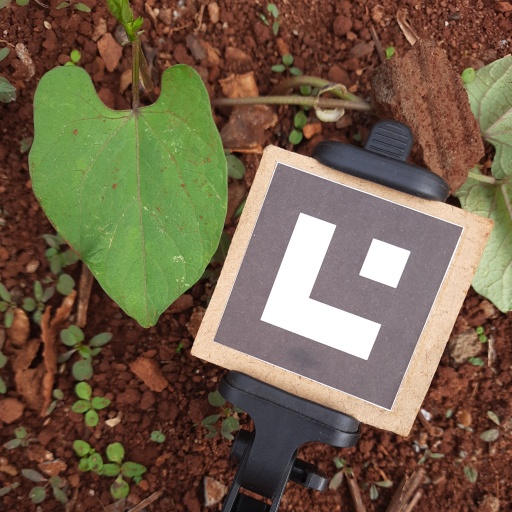
Observations: wavy surface, no eating holes, with soild dust, under shade